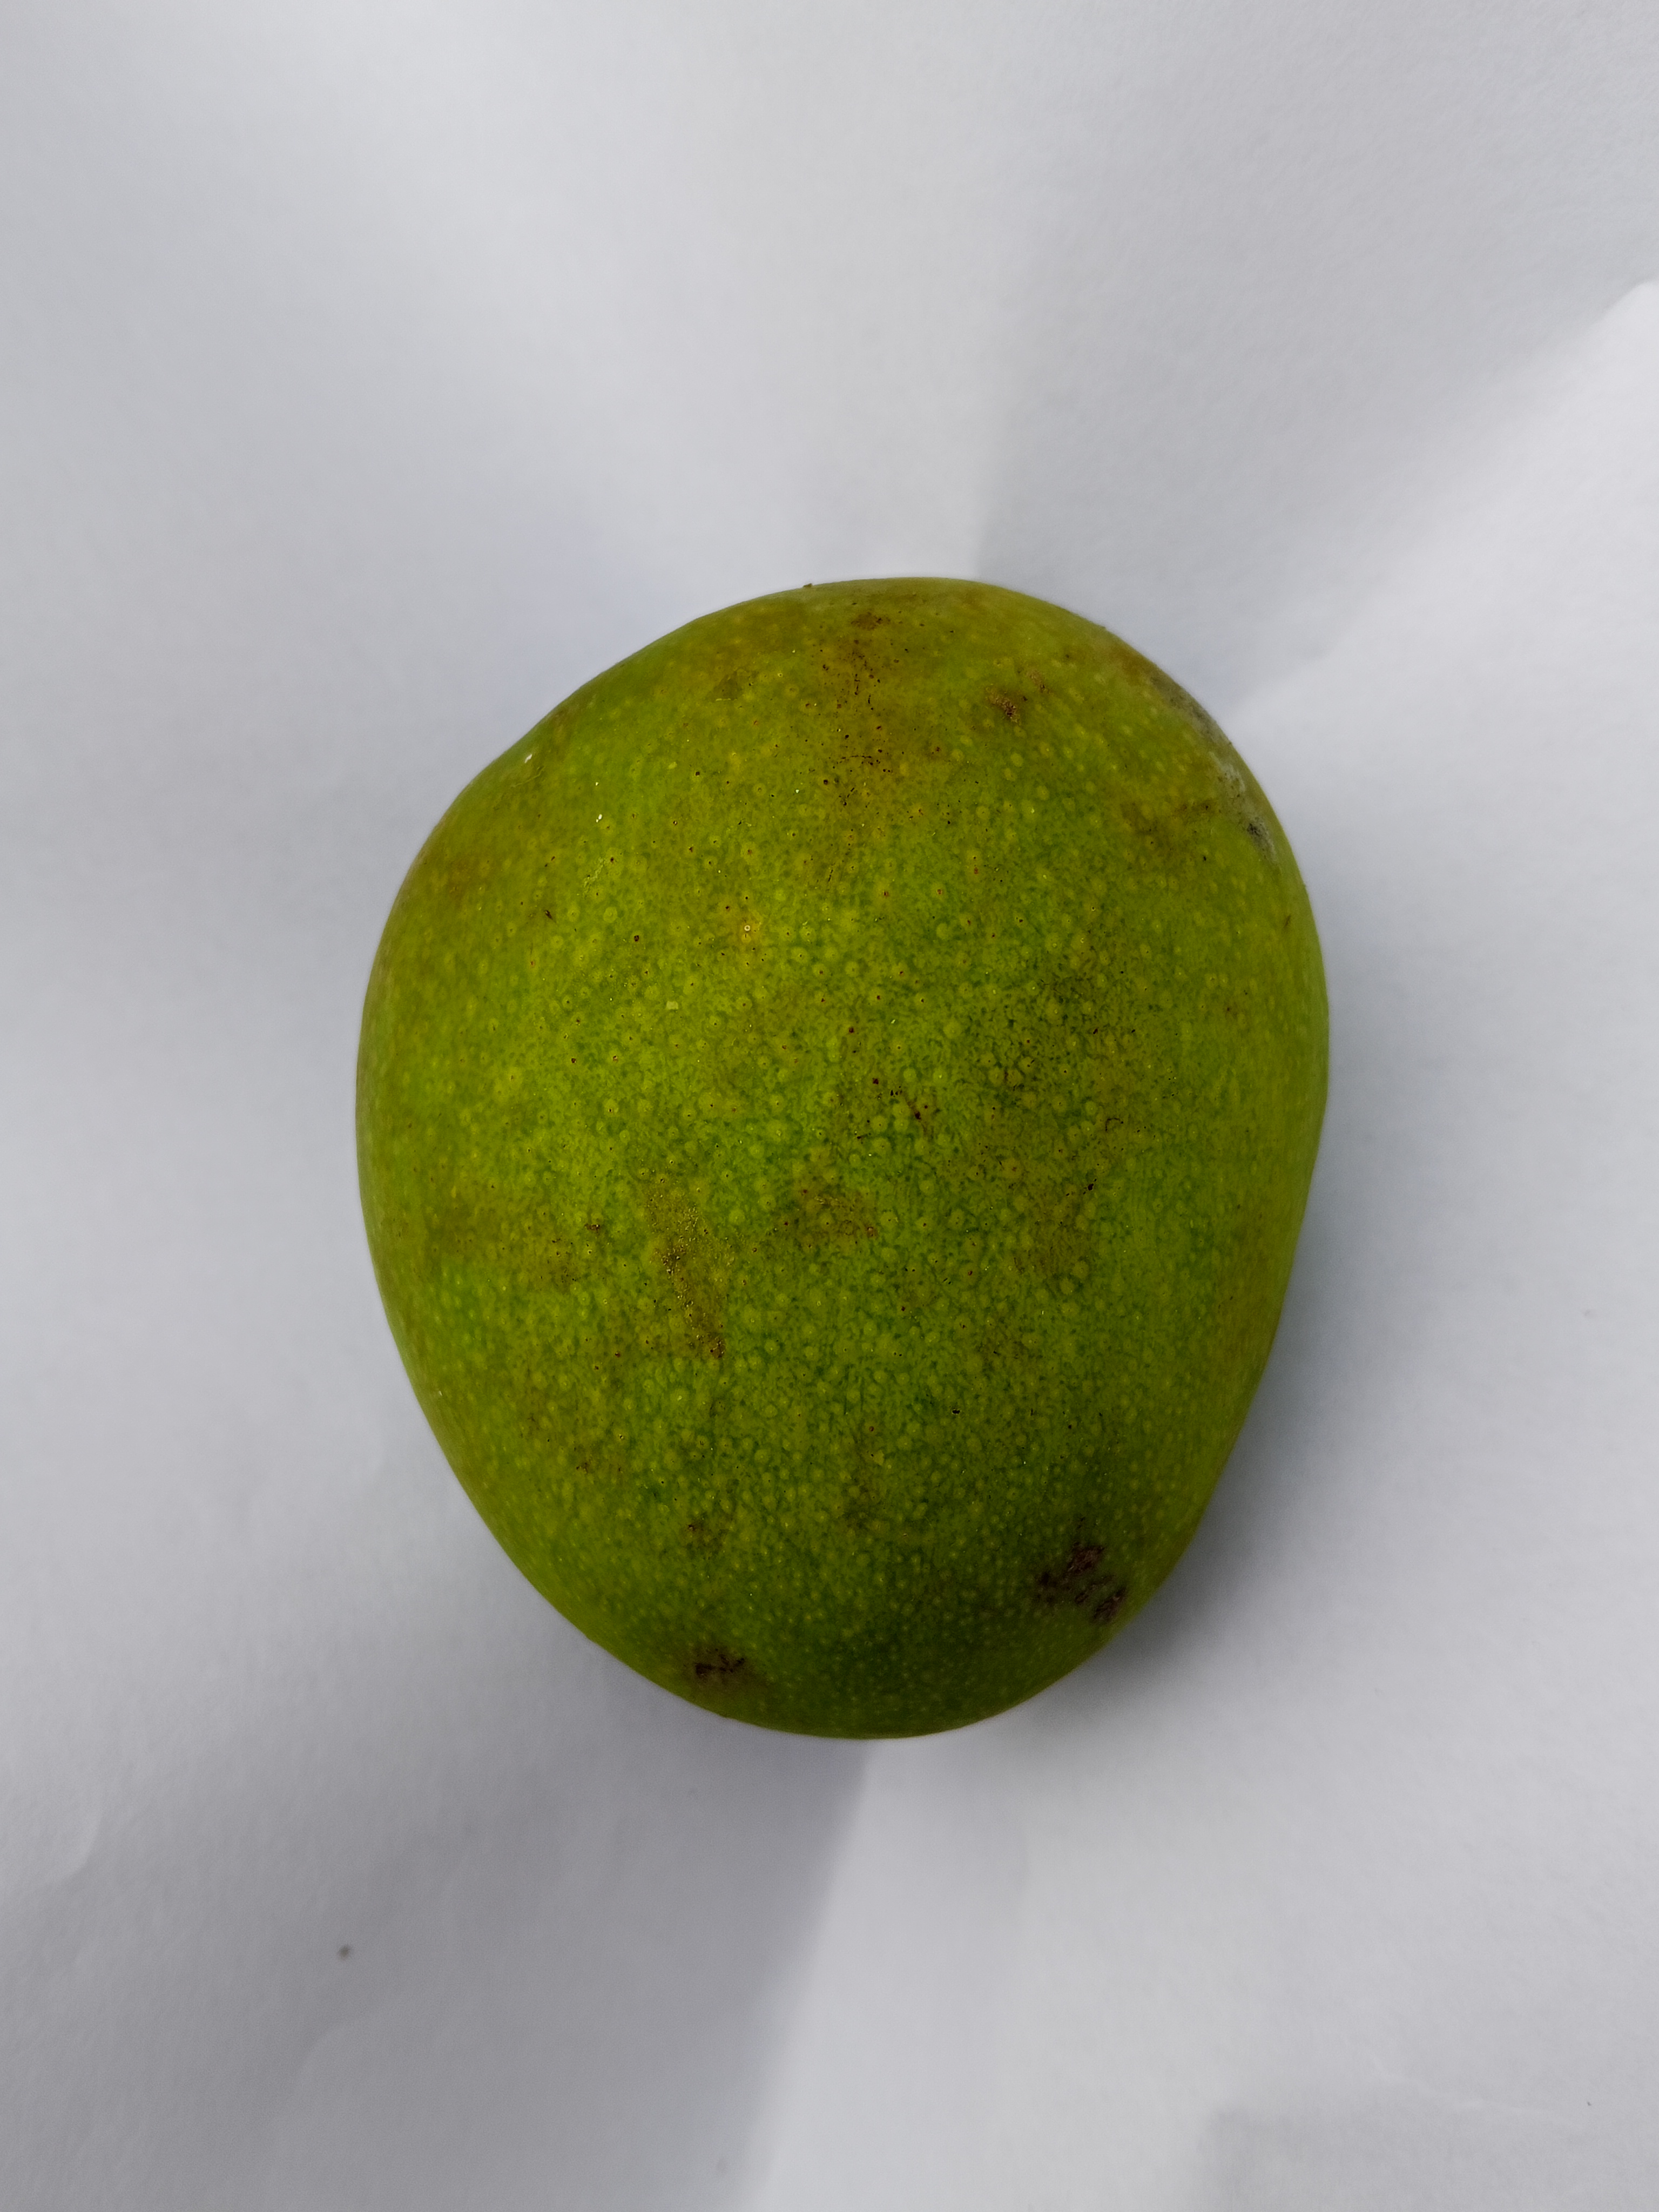
Mango variety: Himsagar